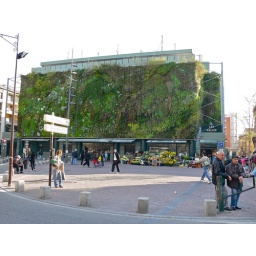
Les Halles, (means halls) is a covered fruit, vegetable and flower market in the center of Avignon.